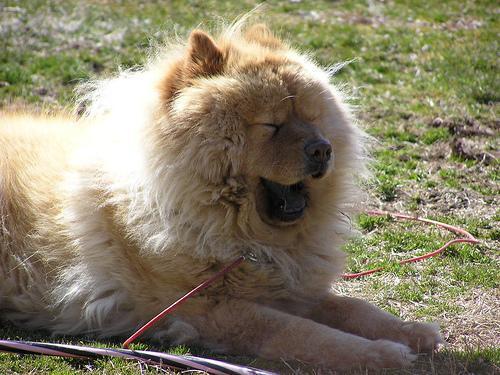
chow